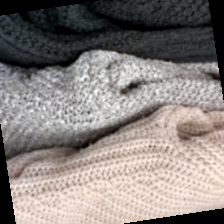
Label: no bracelet mod